Grotta Campana

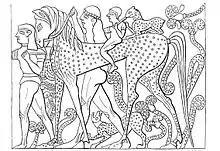
Painting of a horse

A 6 feet wide passage is hewn in the rocks in the side of the Poggio Michele hill, with a sculpted stone lion on each side of the entrance, and two similar ones at the actual entrance of the tomb. On the side facing the entrance are a four paintings, placed one above another on each side of the door to the inner chamber. One is a three feet wide painting of a strange, multi-coloured horse with some humans and other animals. Beneath is a painting of other animals and legendary creatures. The opposite wall also has paintings in the same style. The sides, floor and ceiling are not decorated. The paintings are now badly faded, and the original colours are hardly discernable anymore. Though no longer considered to be the oldest known Etruscan paintings, they are still the earliest ones to display such a variety of forms in unified images instead of loose figures.